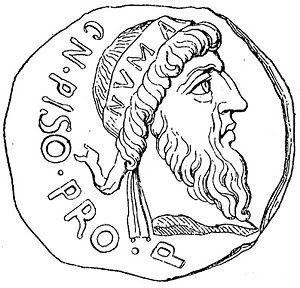
Gnaeus Calpurnius Piso est un homme politique des débuts de l'Empire romain.